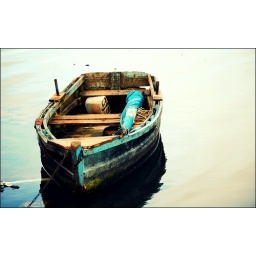
Another shot from the Dominican. Floating in a river of garbage, this little boat really is the poor man's yacht.